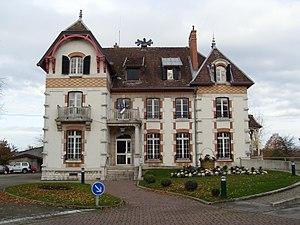
Mairie de Tavaux.
Tavaux est une commune française située dans le département du Jura en région Bourgogne-Franche-Comté. Les habitants se nomment les Tavellois et Tavelloises ou Tavelois et Taveloises.